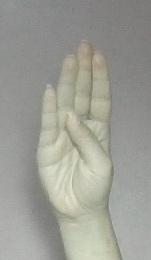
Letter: kaaf